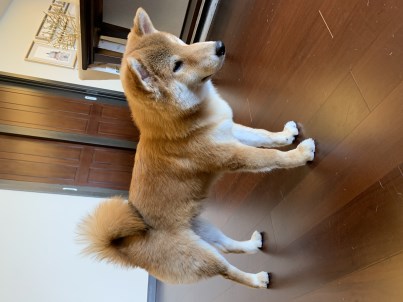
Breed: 1043-n000001-Shiba_Dog